Khmelnytsky pogroms

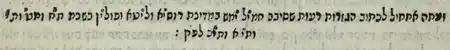
The original edition of "Abyss of Despair" by Nathan ben Moses Hannover, 1653: "Now I shall begin to record the brutal oppressions caused by Chmiel in the lands of Russia, Lithuania and Poland in the years '408, '409, '410, '411, '412 according to the minor reckoning."

The Khmelnytsky pogroms were pogroms carried out against the Jews of modern Ukraine during the 1648 Khmelnytsky Uprising of the Cossacks and serfs led by Bogdan Khmelnytsky (or the "Hamil of Evil", as he was called by the Jews) against the Polish–Lithuanian Commonwealth. Massacres of the Jews of Poland, Belarus, and today's Ukraine occurred throughout the rebellion, which lasted for many years, as well as during the Russo-Polish War (1654-1667) and a smaller northern war with the Swedish Empire that ignited the riots. Nevertheless, the sudden destruction of many communities from the beginning of April to May 1648 until the cessation of the Cossacks' progress in November of that year, is the source of the name. According to the historian Adam Teller: "In the Jewish collective memory, the events in the summer and autumn of 1648 define the uprising in general, and therefore the riots were known as the 1648s." In Hebrew and Yiddish, these events became known as Gzeyres Takh Vetat (גזירות ת"ח ות"ט), meaning the "[evil] decrees of 5408-9" of the Hebrew calendar.